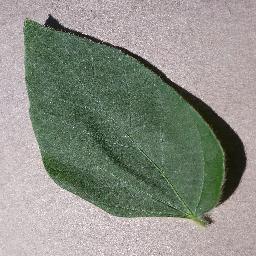
Label: Soybean___healthy